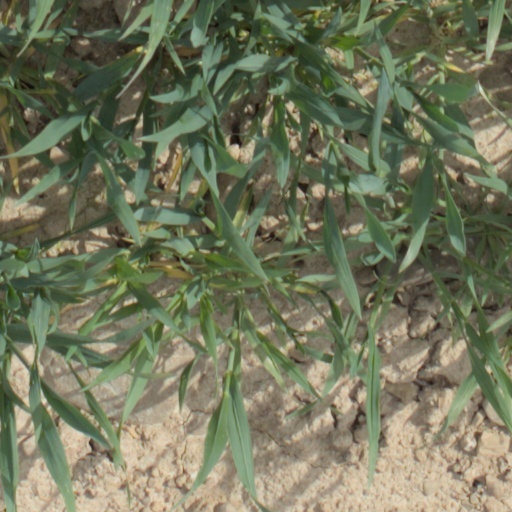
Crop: wheat